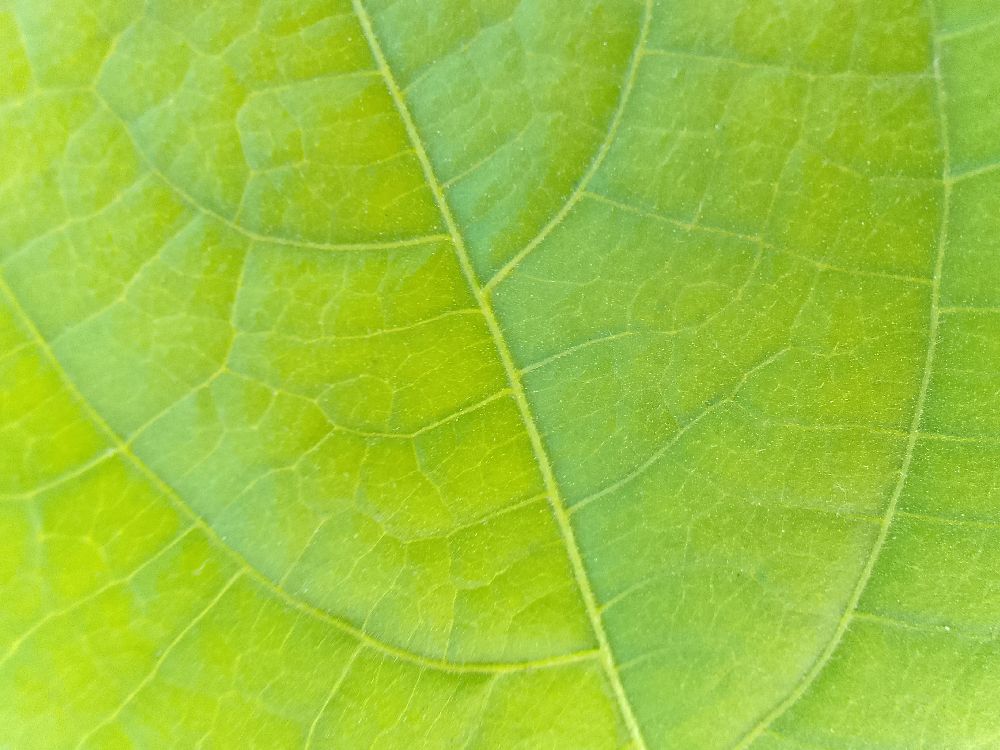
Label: healthy